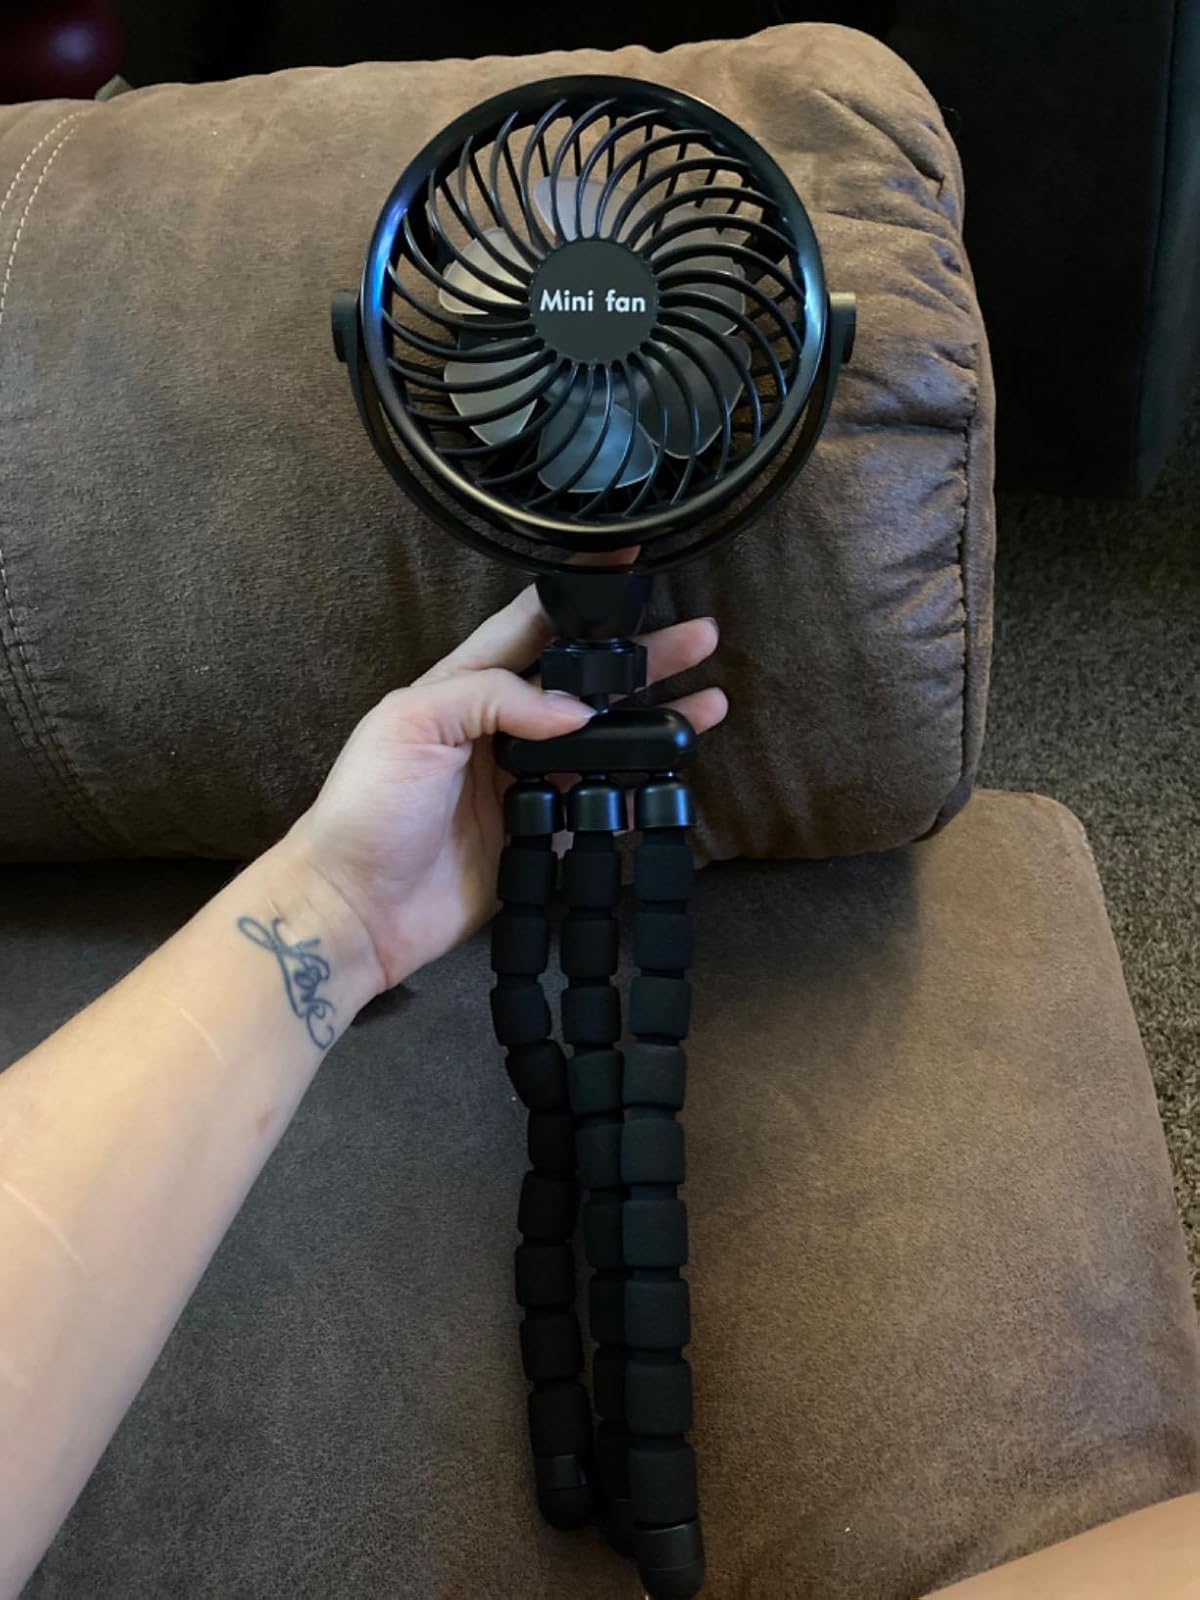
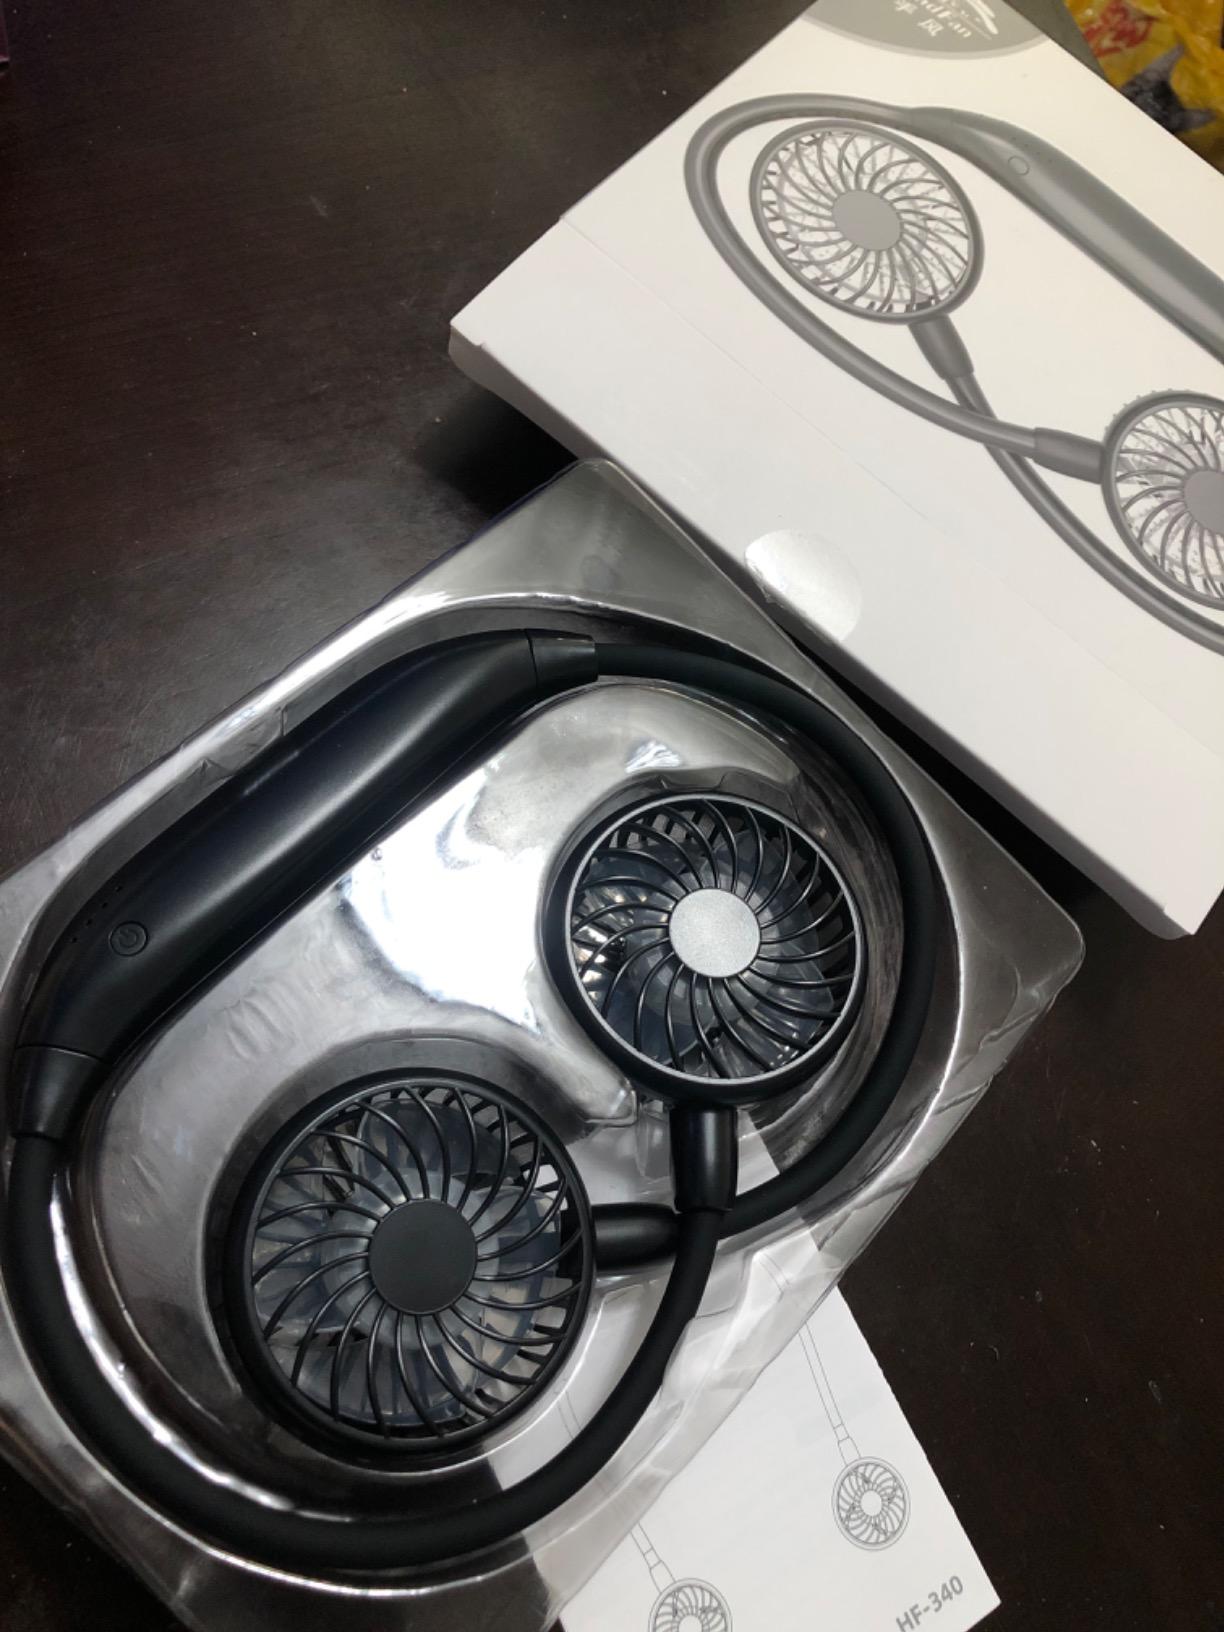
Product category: fan
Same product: no